Serifos

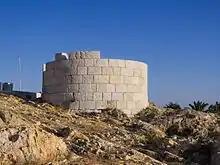
The Hellenistic White Tower of Serifos

Worked blocks of island marble built into the walls of the medieval castle crowning Chora, the hilltop main town of Serifos, show that the ancient capital was there as well. Chance finds, primarily marble funerary sculpture, are displayed in the Archaeological Collection in Chora (open Tues.-Sun.).